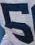
Number: 5